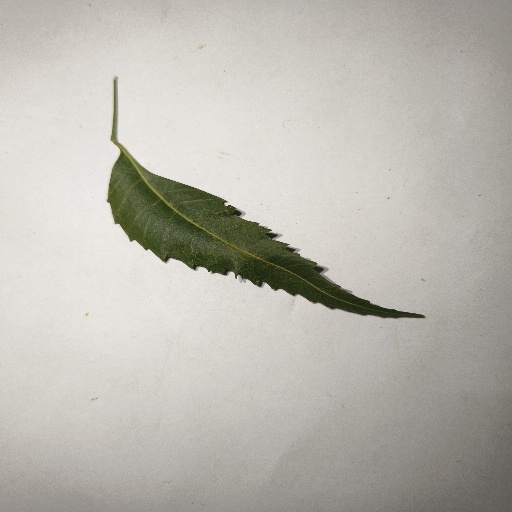
Species: Neem
Leaf condition: Healthy Leaf